The Dangerous Maid

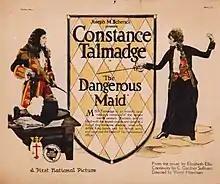
Lobby card

The Dangerous Maid is a 1923 American silent historical comedy-drama film produced and distributed by Joseph M. Schenck Productions and directed by Victor Heerman. Based upon the novel "Barbara Winslow, Rebel" by Elizabeth Ellis, it was distributed through Associated First National Pictures.